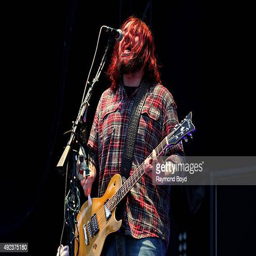
hard rock artist from artist performs during the festival